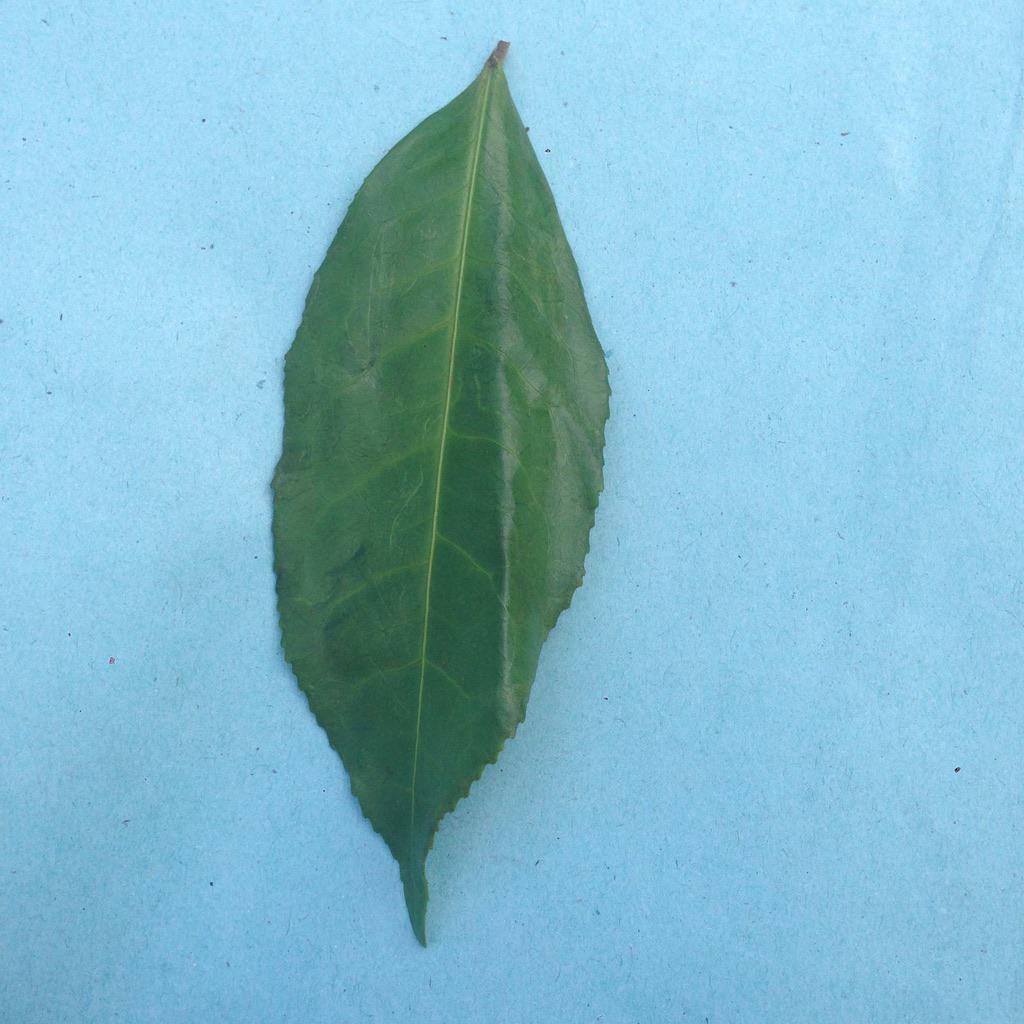
Label: Healthy